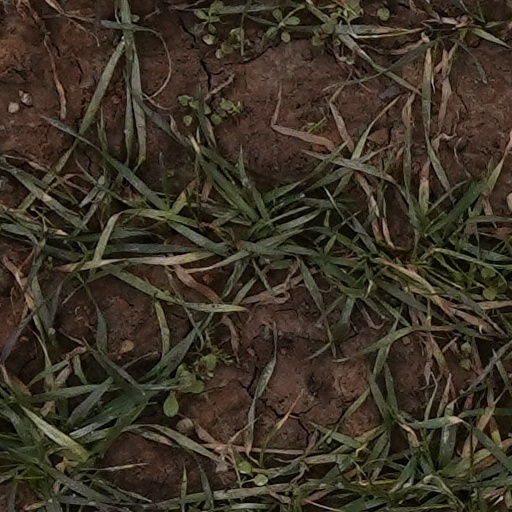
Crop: wheat